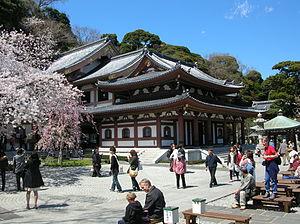
Bâtiment principal du temple Hase-dera, Kamakura, Japon
Le Hase-dera est un temple bouddhiste de la secte Jōdo, situé sur les hauteurs de Kamakura. Il a été fondé en 736 par Fusasaki Fujiwara.